Fascism

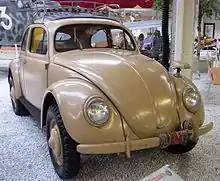
The need for a "people's car" ( in German), its concept and its functional objectives were formulated by Adolf Hitler.

The conditions of economic hardship caused by the Great Depression brought about an international surge of social unrest. Fascist propaganda blamed the problems of the long depression of the 1930s on minorities and scapegoats: "Judeo-Masonic-bolshevik" conspiracies, left-wing internationalism and the presence of immigrants.